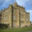
Label: castle